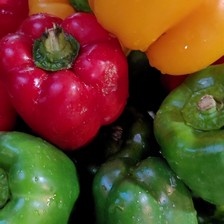
Label: capsicum